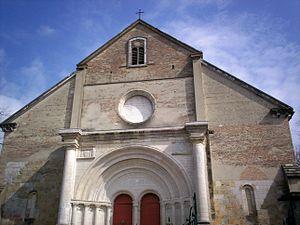
Cet article recense les monuments historiques de France classés en 1840, la première protection de ce type dans le pays.